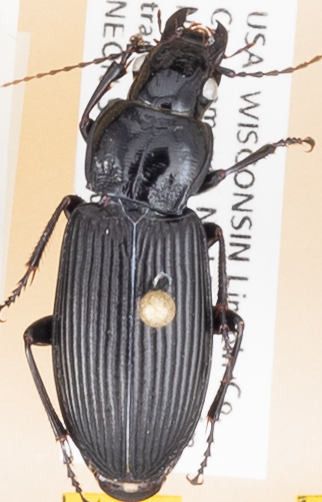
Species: Pterostichus melanarius melanarius
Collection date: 2018-07-24
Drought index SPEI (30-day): -0.71
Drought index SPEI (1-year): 0.17
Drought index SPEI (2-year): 2.09